John Gibb (businessman)

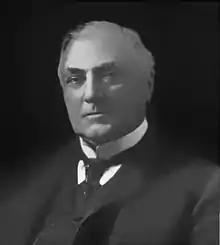
John Gibb (1829-1905)

John Gibb (March 14, 1829 – August 27, 1905) was a cofounder of the dry goods house of Mills & Gibb.